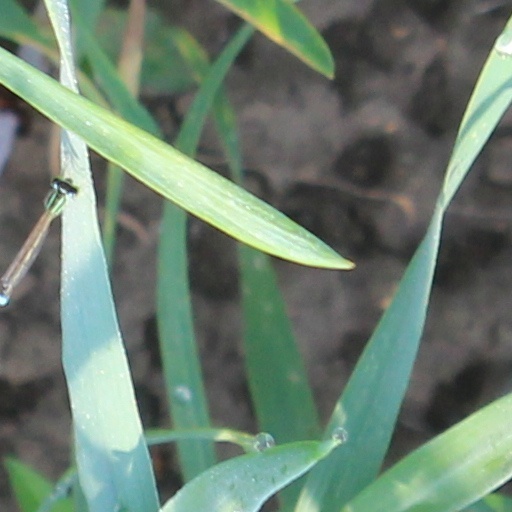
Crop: wheat